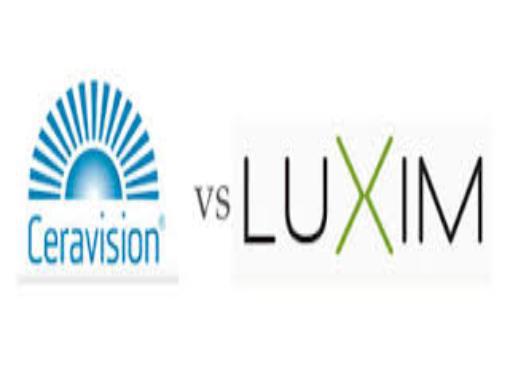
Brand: ceravision
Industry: Others